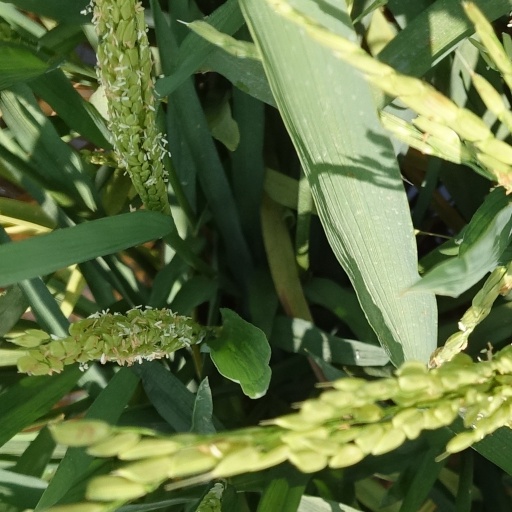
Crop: rice